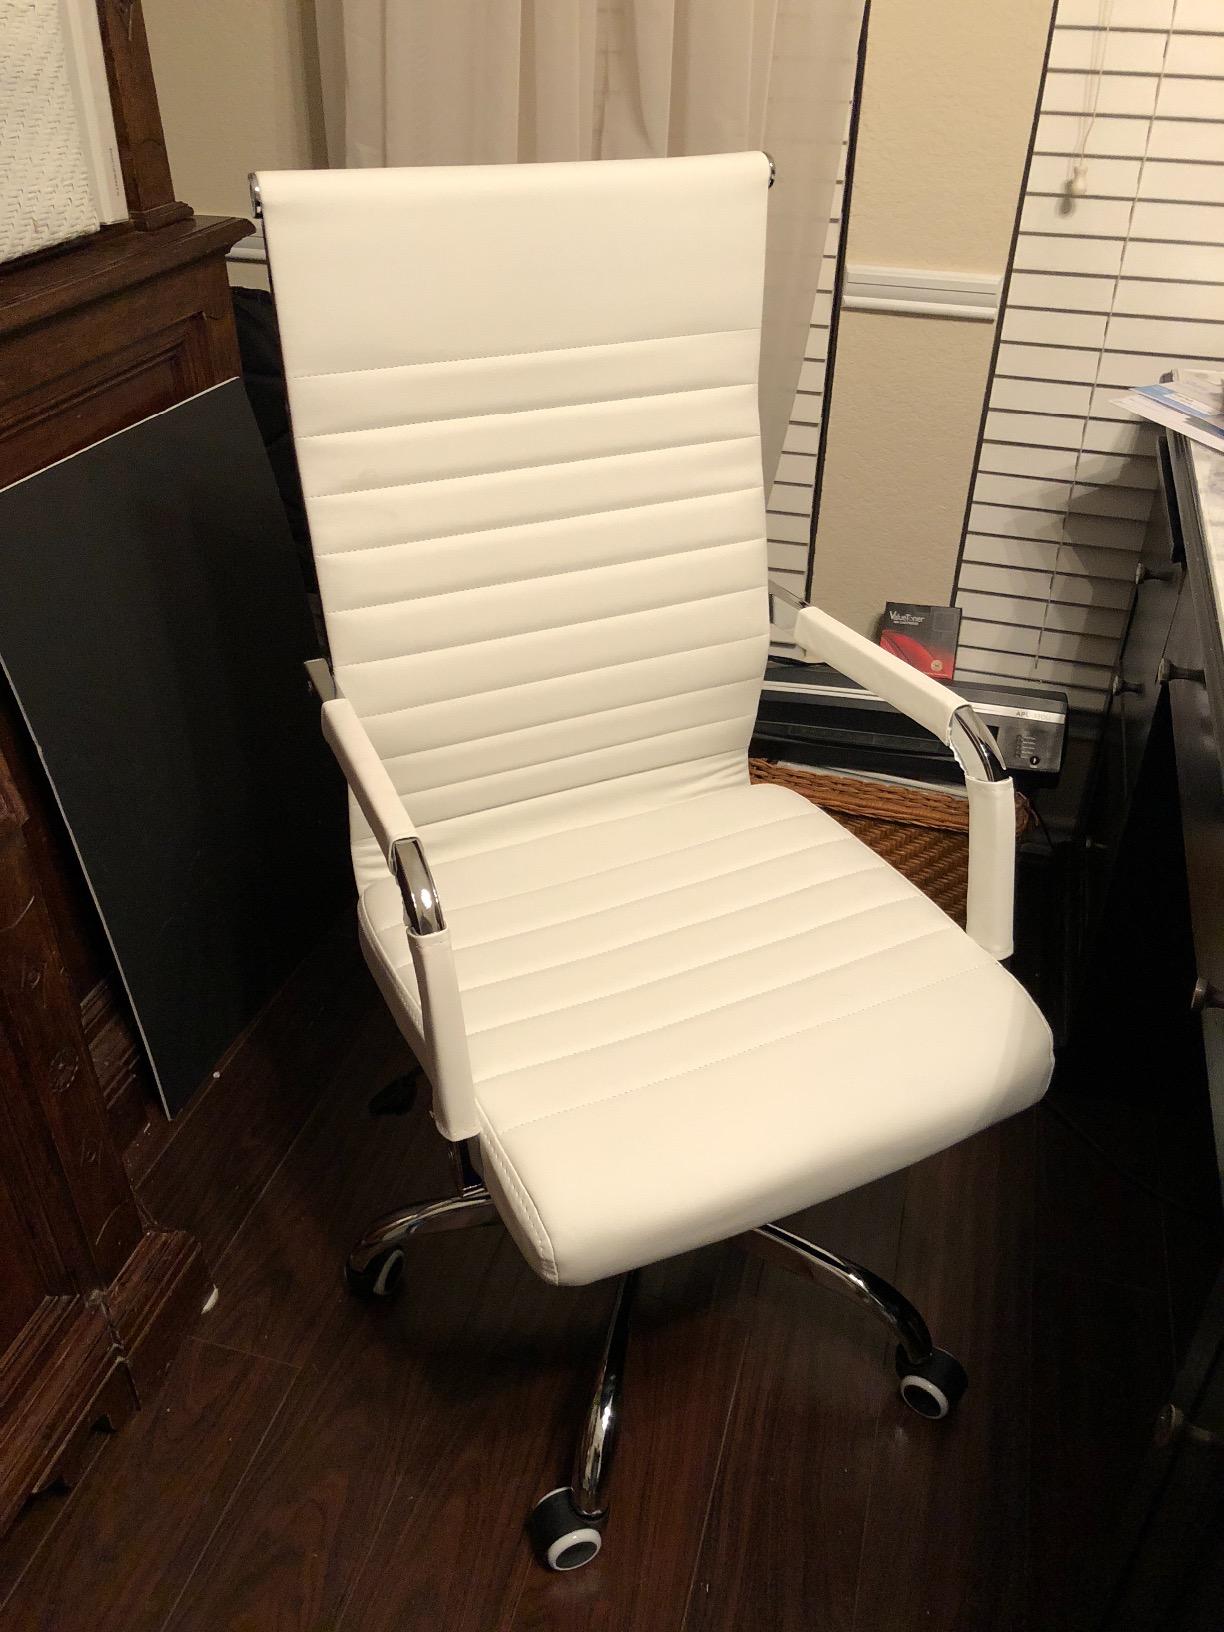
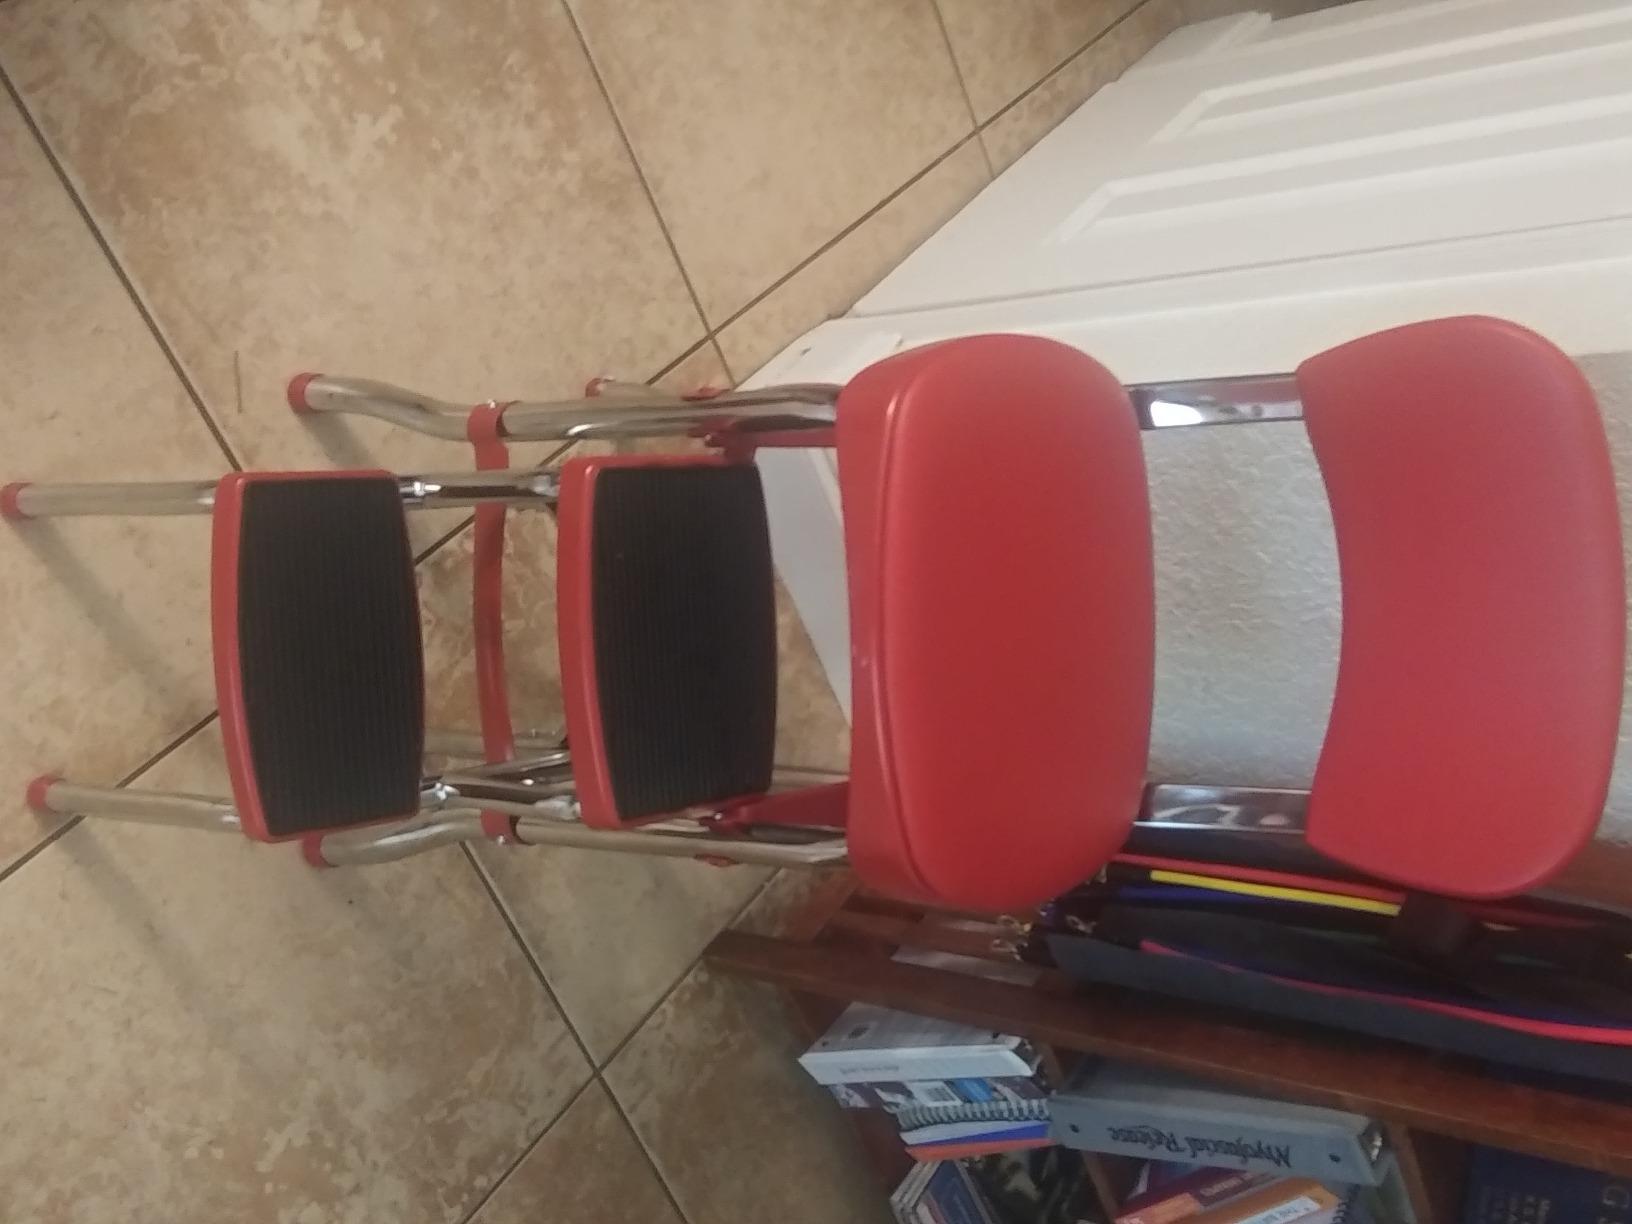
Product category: items_chair
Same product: no